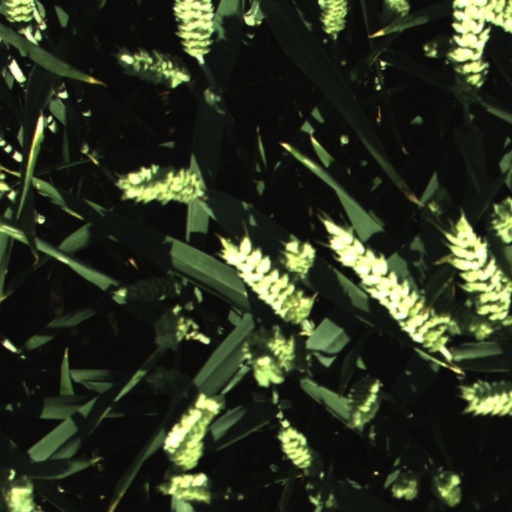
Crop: wheat